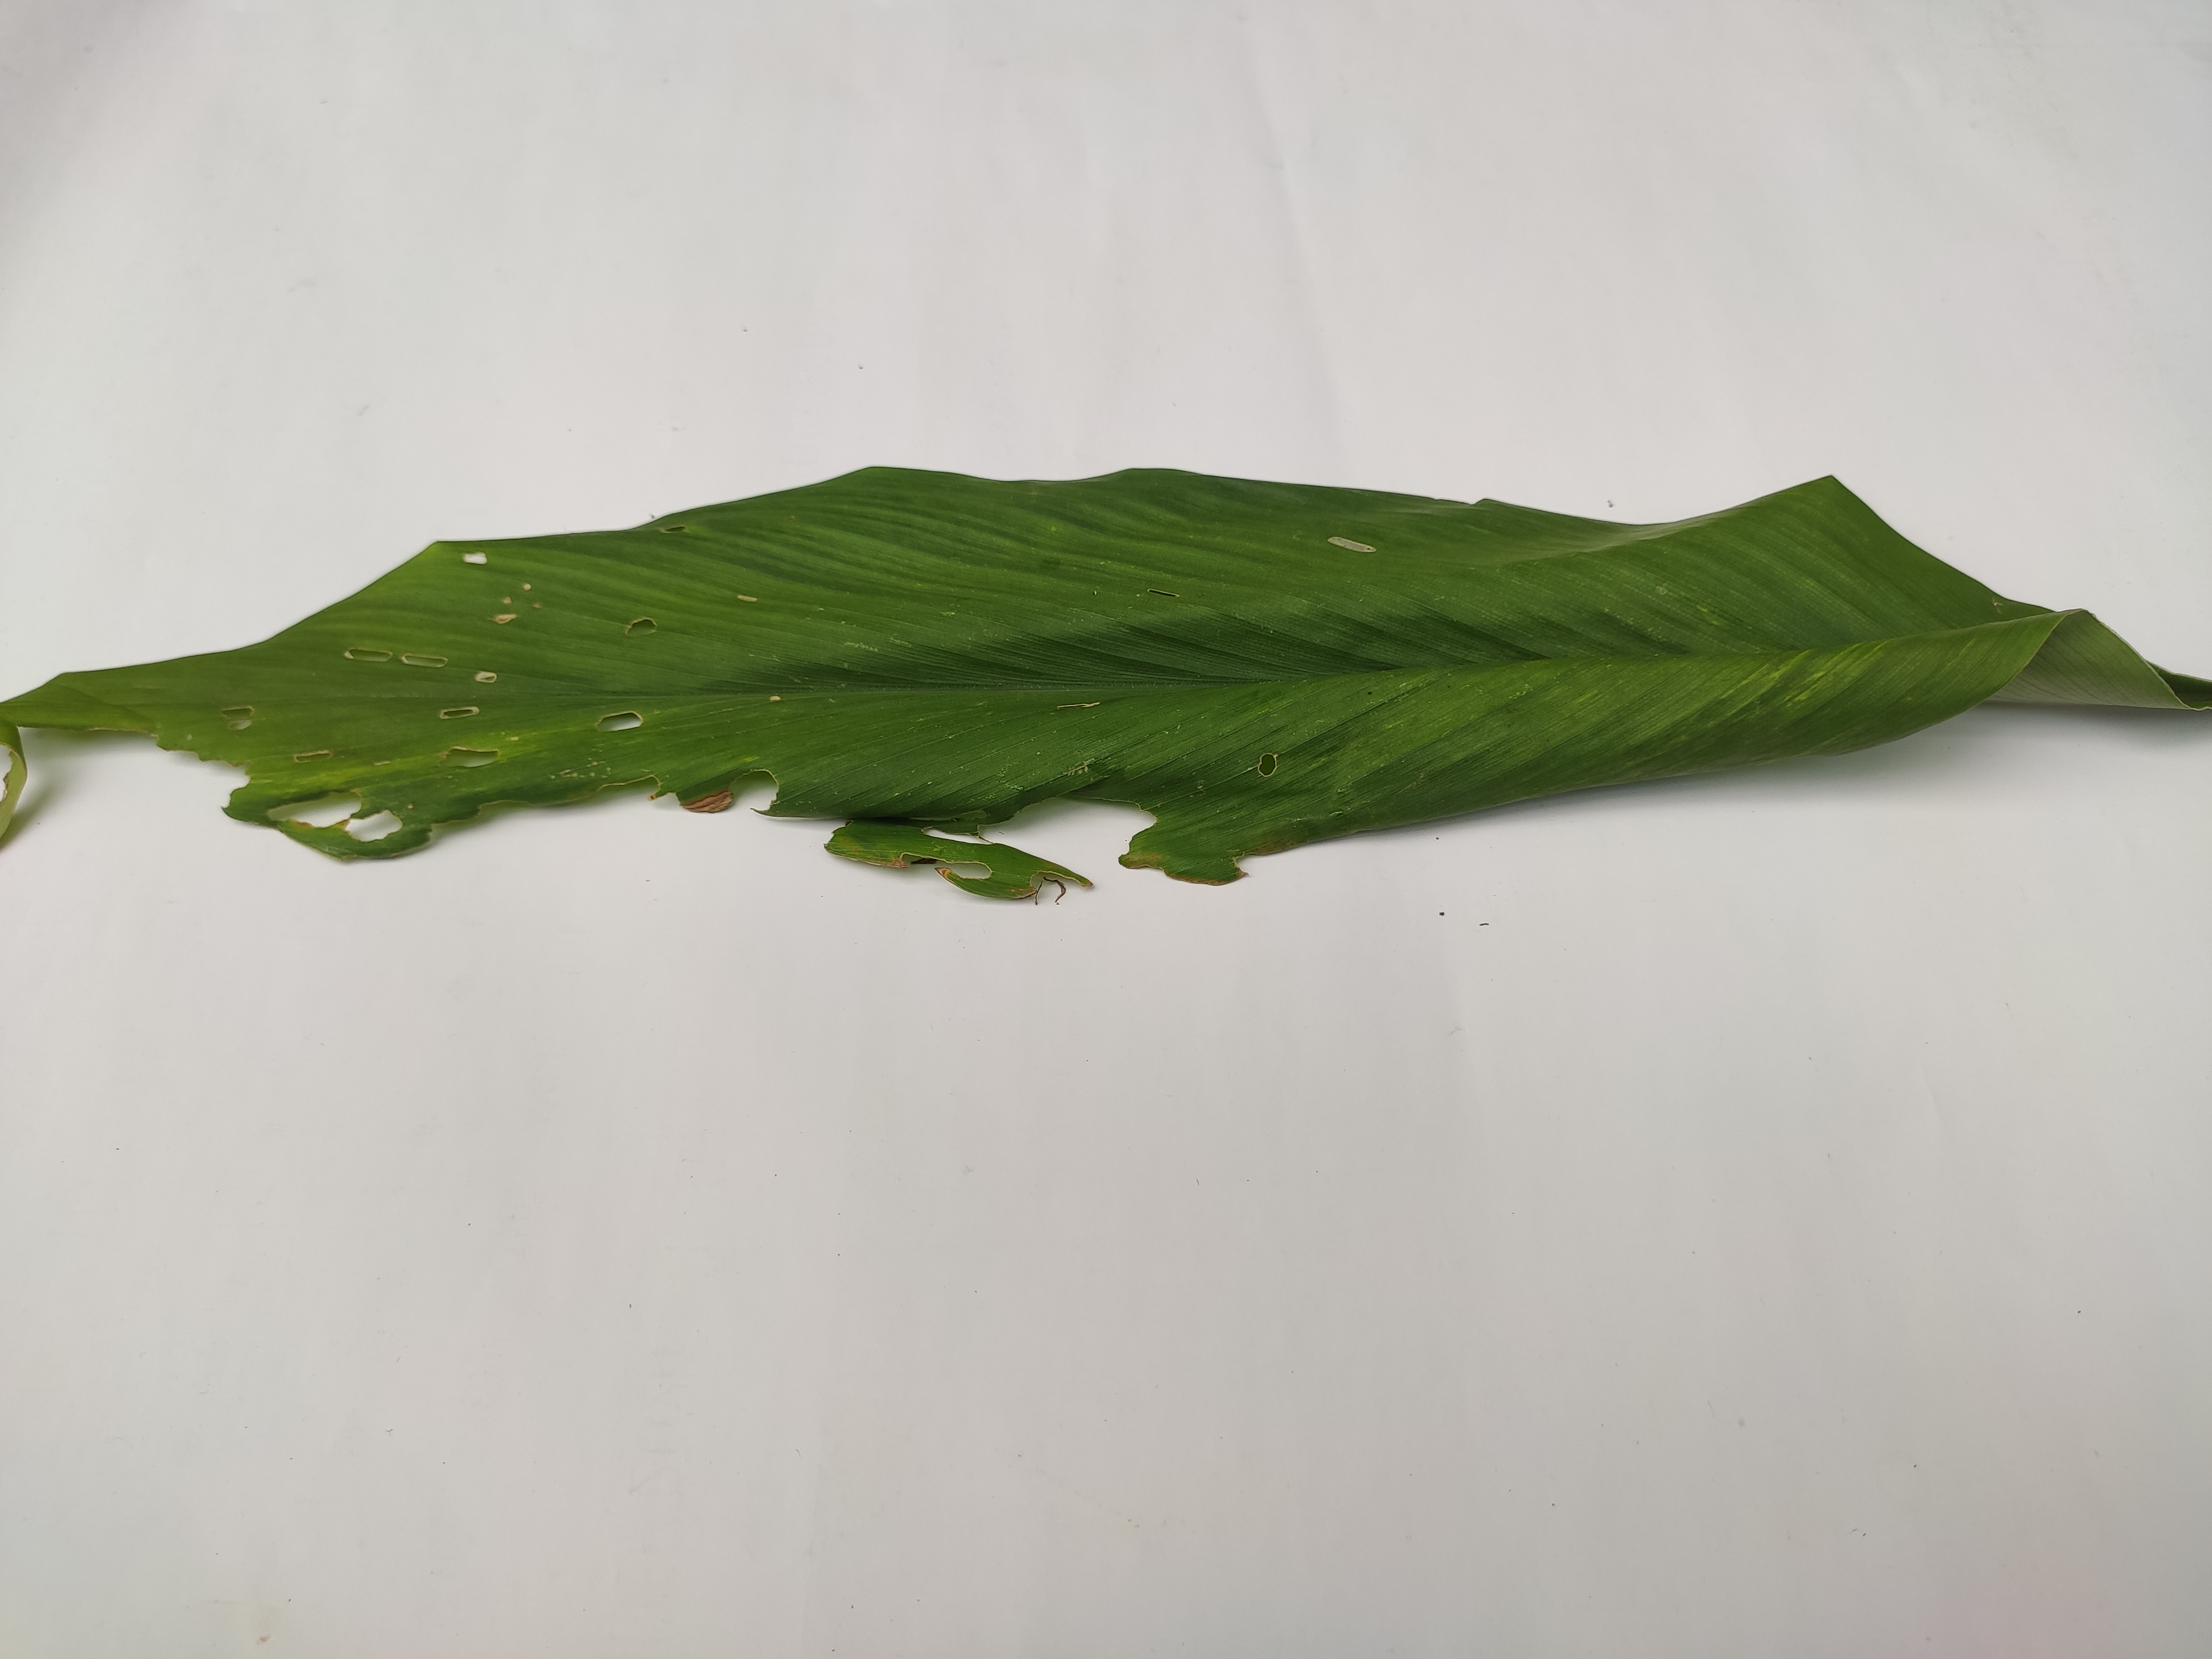
Label: Aphids_Disease